Richard Spruce

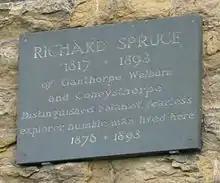
Memorial on the house in Coneysthorpe (North Yorkshire) where Spruce spent his last years

In April, 1845, he published in the "London Journal of Botany" descriptions of 23 new British mosses, about half of which he had discovered himself. That year he also published his "List of the Musci and Hepaticae of Yorkshire" in "The Phytologist". The list included 48 mosses new to the English flora and a further 33 new to Yorkshire.